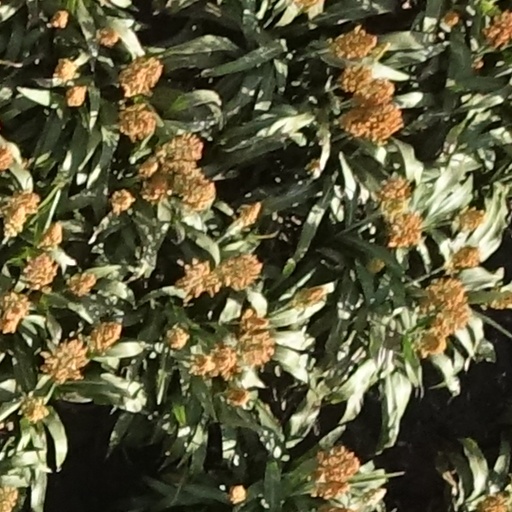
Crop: sorghum